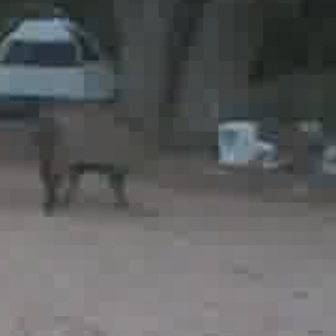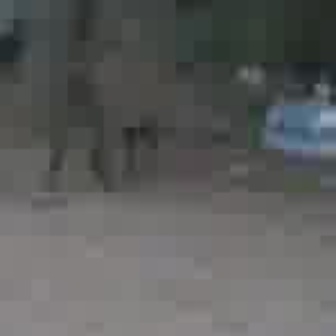
  Please identify the target specified by the bounding box [30,101,140,211] in the first image and locate it in the second image. Return the coordinates in [x_min,y_min,x_max,y_max] format.
Answer: [43,39,201,196]